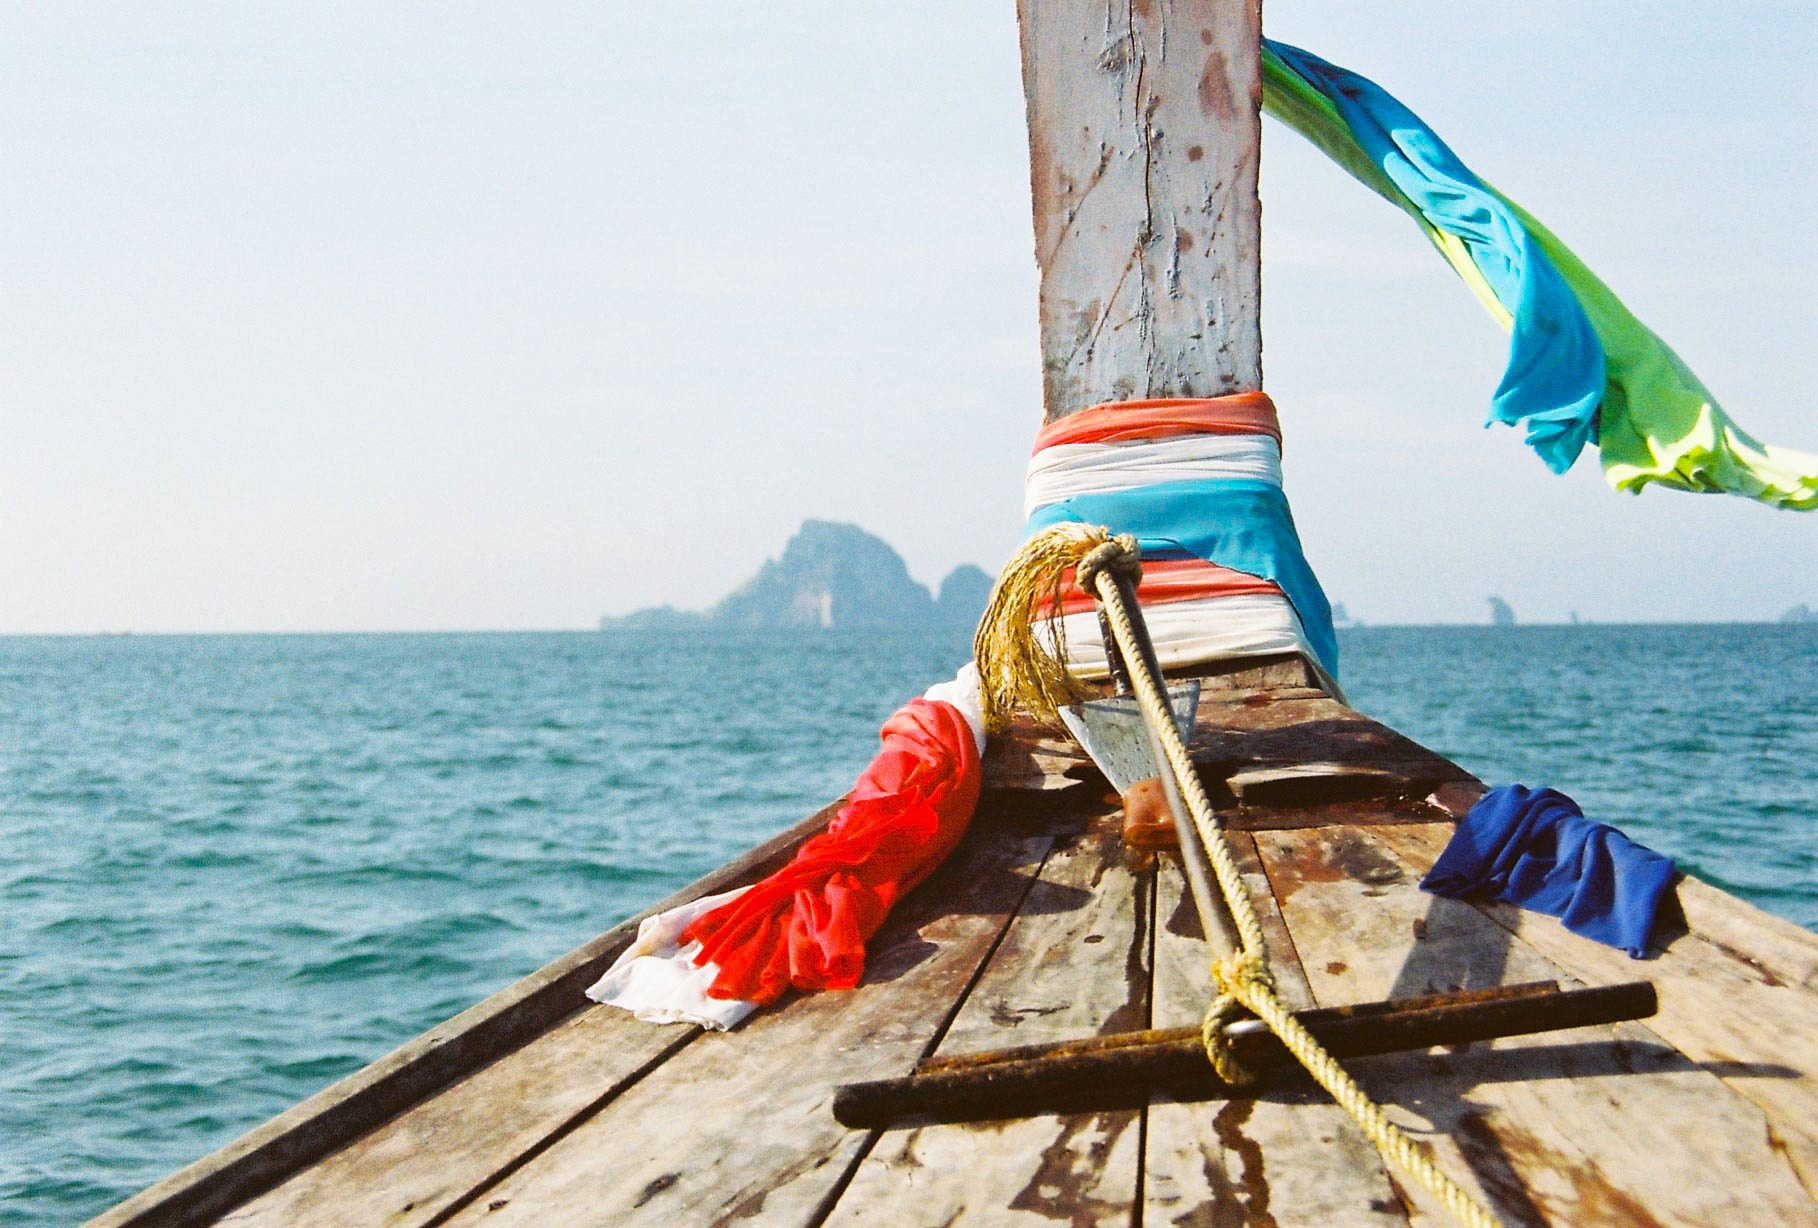
sea, coast, ocean, boat, wind, vehicle, mast, sailing, bay, sailboat, boating, sail, watercraft, long tail boat